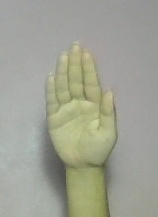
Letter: seen